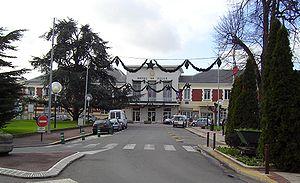
Livry-Gargan est une commune située dans le département de la Seine-Saint-Denis, en région Île-de-France, à environ douze kilomètres au nord-est de Paris. Au dernier recensement de population de 2017, la commune comptait 44 437 habitants. Ses habitants sont appelés les Livryens.